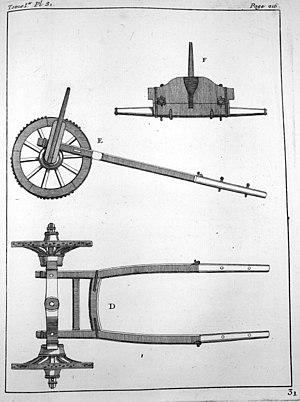
Mémoires d'artillerie, recueillis par M. Surirey de Saint Remy, exemplaire de la B.M. de Reims, troisième édition.
Un brancard désigne à l'origine une barre ou pièce de bois allongée permettant de transporter un objet auquel elle est solidement fixée.